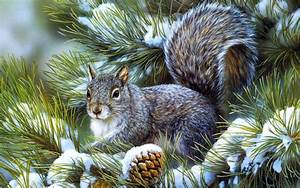
Label: squirrel